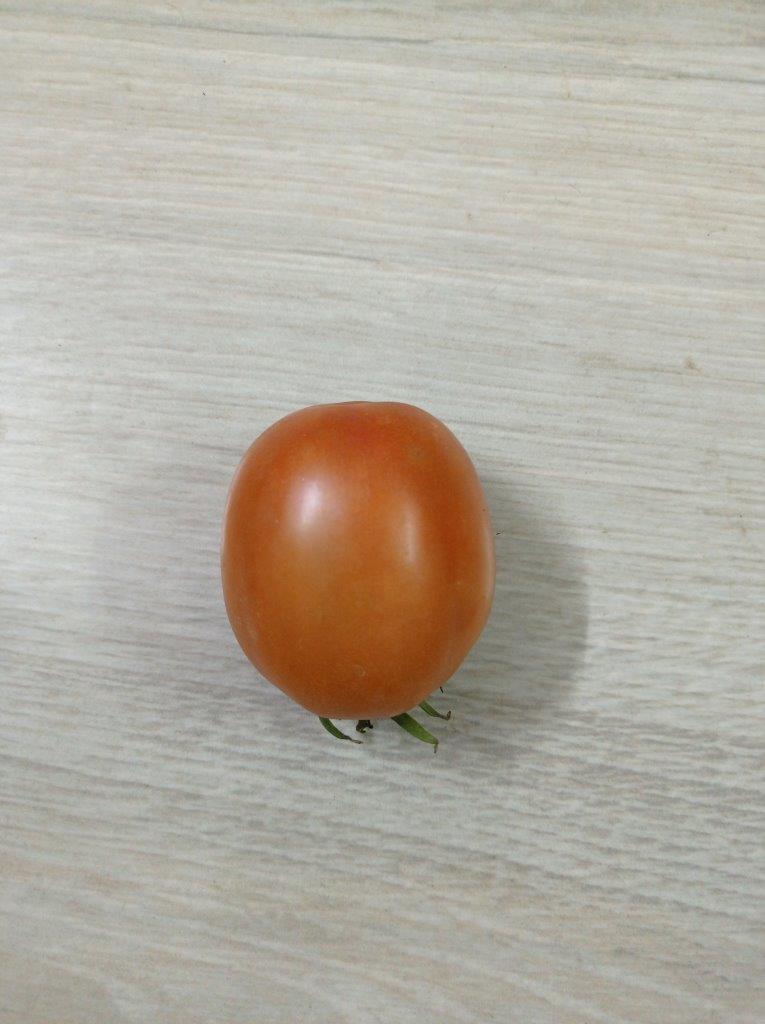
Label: Fresh